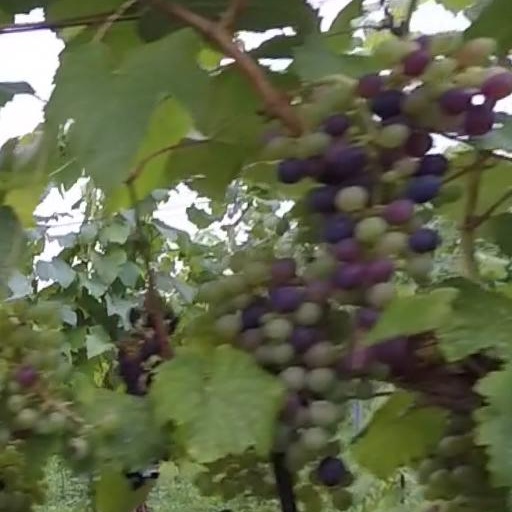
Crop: grape